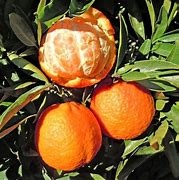
Label: mandarine